Alberta separatism

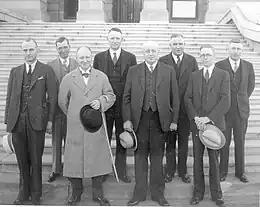
Aberhart and his cabinet in 1935

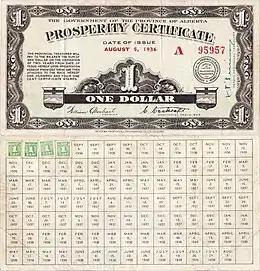
A prosperity certificate

Separatism emerged in the 1930s within the Social Credit Party, which formed the Government of Alberta after the 1935 election. William Aberhart and Ernest Manning created the Social Credit Party with the aim of bringing financial relief to Albertans who were suffering because of the Great Depression. The party's success was fuelled by a wave of resentment at the federal Liberal Prime Minister William Lyon Mackenzie King, who had said that he "would not give a five-cent piece" to non-Liberal provincial governments for unemployment relief. The federal government deemed implementing a form of social credit unconstitutional and invoked its rarely used power of disallowance under Section 56 of the British North America Act, 1867, thereby voiding provincial legislation. Premier Aberhart secured provincially-owned banks and distribution of prosperity certificates. Aberhart's followers called for separation from Canada, but Aberhart himself counselled moderation and rejected secession. The separatist movement was ridiculed by the media as a fringe movement of the uneducated. Manning, however, had been a devoutly loyal supporter of Aberhart from the very beginning. He honoured Aberhart's 1935 promise to issue a prosperity certificate to Albertans twice. In 1957, his government announced a $20 oil royalty dividend and issued a $17 dividend the next year.